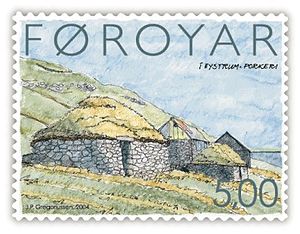
Jákup Pauli Gregoriussen / Færøske frimærker
Gamle huse i Porkeri
Jákup Pauli Gregoriussen er en færøsk arkitekt, forfatter og grafiker